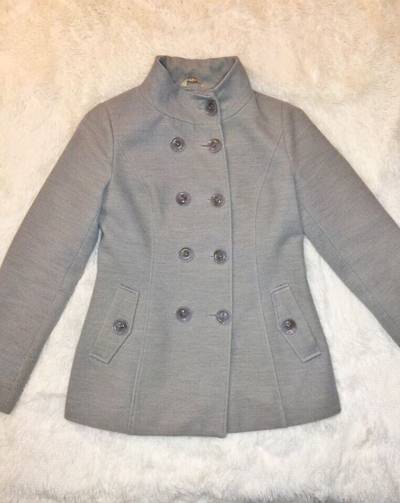
Waste category: clothes